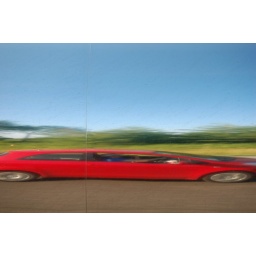
My reflection in the shiny tanker truck